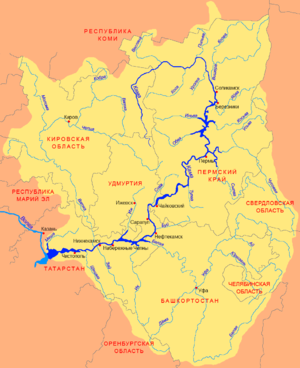
La rivière Chechma est un cours d'eau de Russie et un affluent gauche de la Kama. Elle arrose l'oblast de Samara et la république du Tatarstan et se jette dans le réservoir de Kouïbychev près de Starochechminsk, à 35 km au nord-est de Tchistopol.
La Vichera ou Vichéra est une rivière de Russie d'Europe, dans le krai de Perm. C'est un affluent gauche de la Kama, donc un sous-affluent de la Volga.
La Kama est une rivière de Russie européenne, affluent gauche de la Volga.